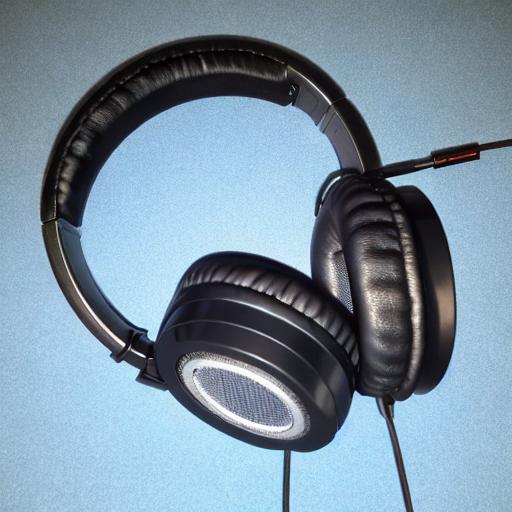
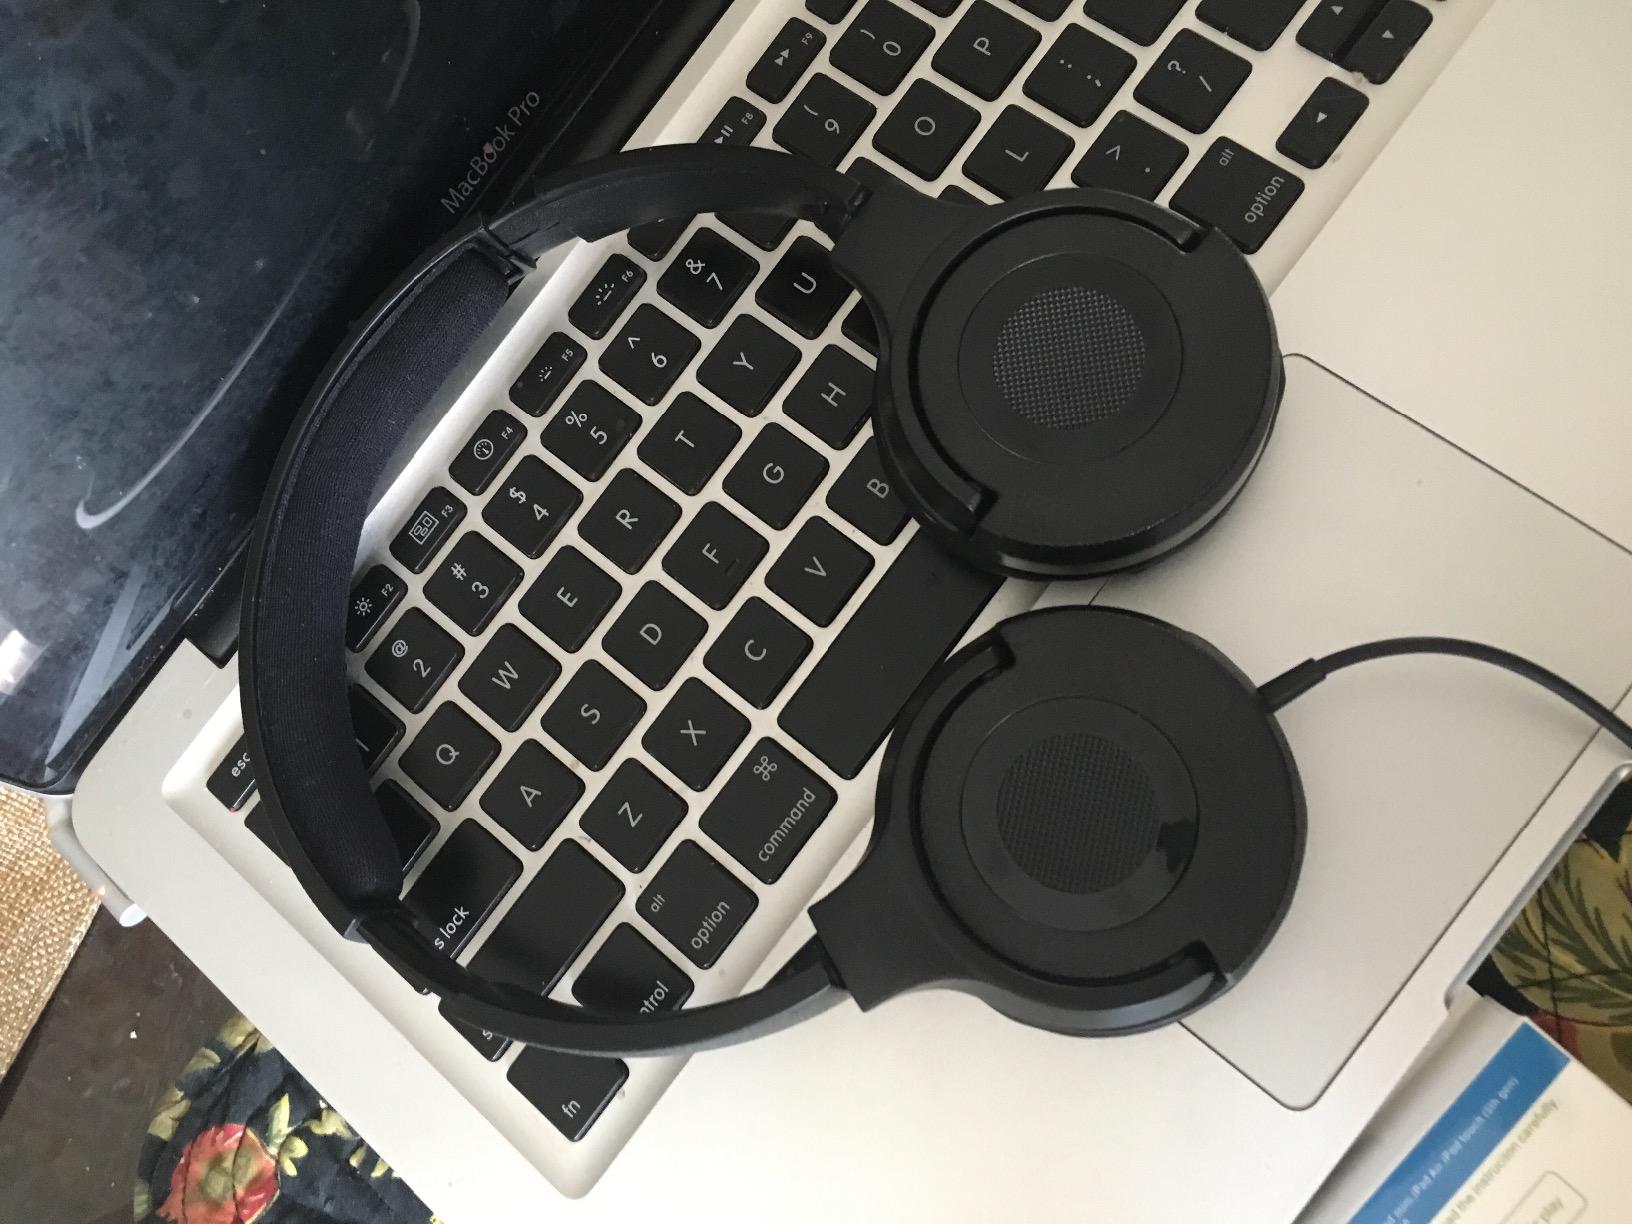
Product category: headphones
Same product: no